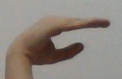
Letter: jeem